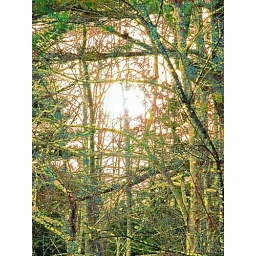
He that plants trees loves others beside himself. Dr. Thomas Fuller